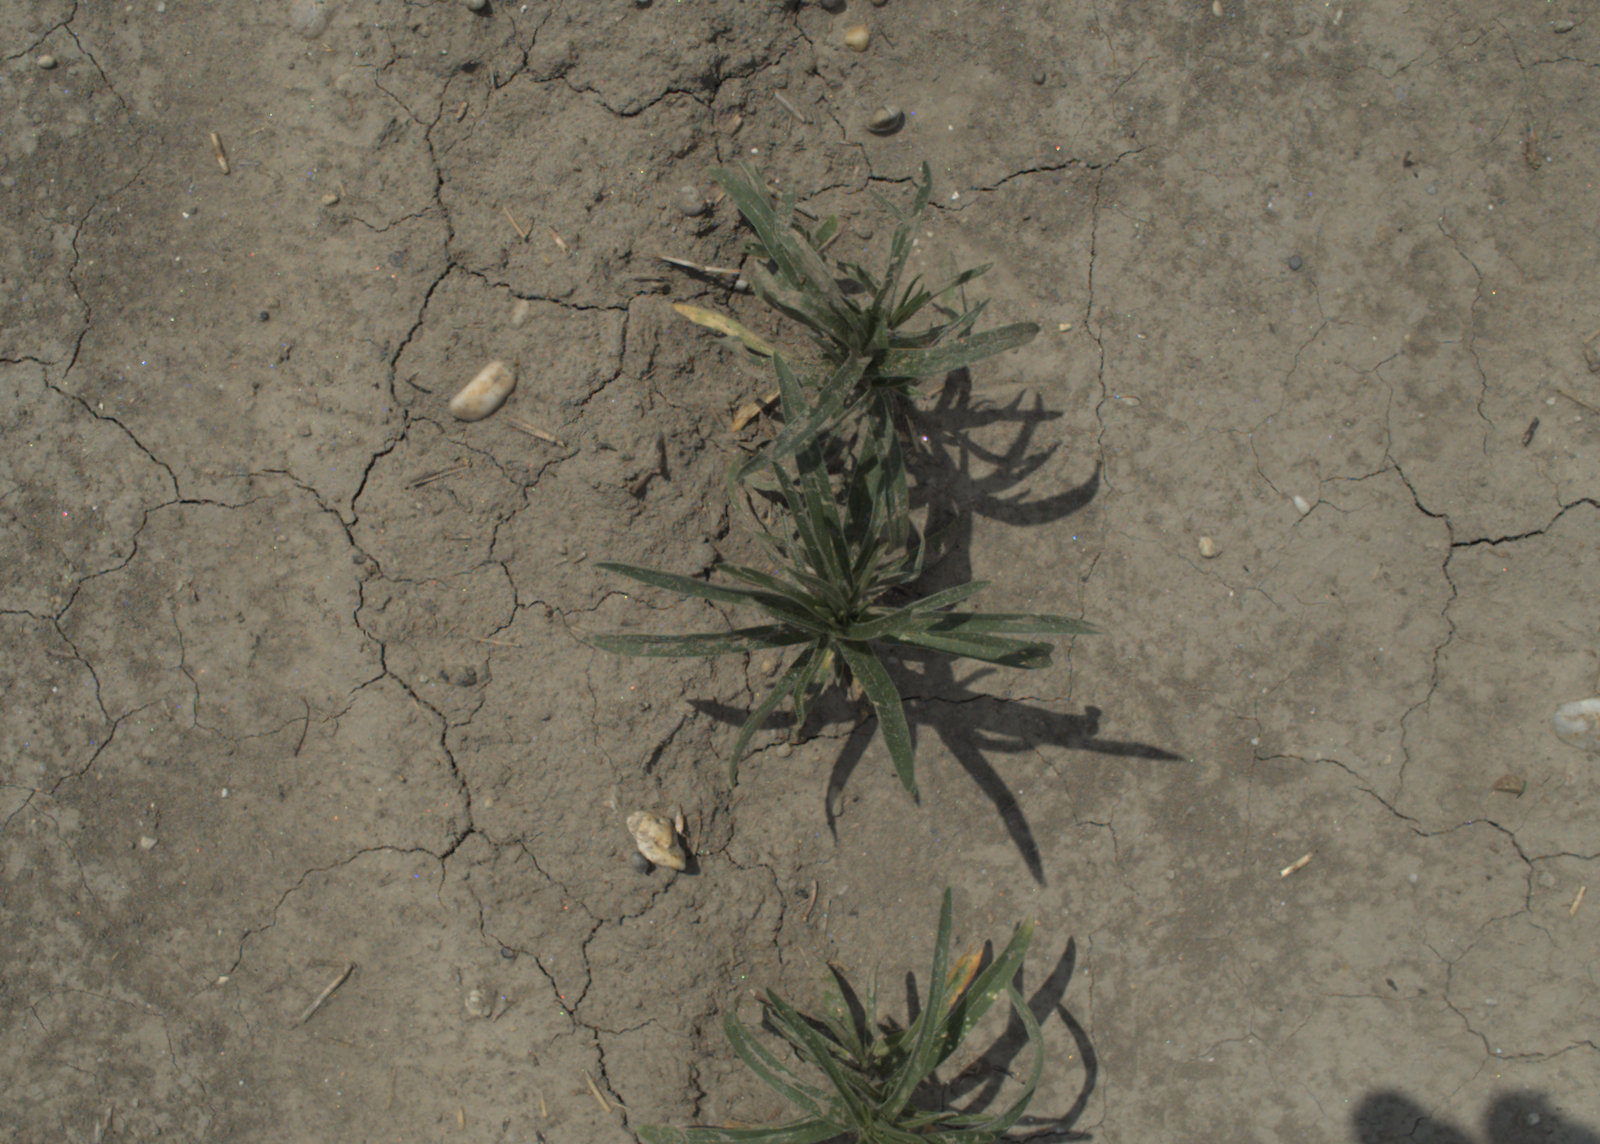
Capture date: 21.07.2021 12:33:11
Weather: mixed
Wind: medium
Seeding date: 08.06.2021
Plant canopy height (mm): 962